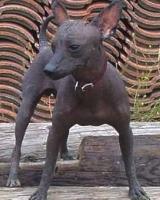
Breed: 220-n000069-Mexican_hairless